Jacques Piccard

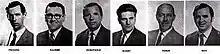
Crew members of the "Grumman/Piccard PX-15" / "Ben Franklin"

The crew consisted of Jacques Piccard as the mission leader; Erwin Aebersold, another Swiss, as Piccard's handpicked pilot and main assistant to Piccard and project engineer during the Franklin's design and construction. Grumman selected a Navy submariner named Don Kazimir to be captain. The U.S. Navy Oceanographic Office sent Frank Busby to conduct a bottom survey along the drift track over the Continental Shelf and the Royal Navy sent Ken Haigh, an acoustic specialist, who studied underwater acoustics and performed sonic experiments up and down the water column throughout the mission. The sixth man was Chet May from NASA. His specialty was "man working in space". Wernher von Braun learned about the "Franklin" mission, visited the submarine in Palm Beach, and considered the mission a kind of analogue to a prolonged mission in space, such as on the forthcoming Skylab. He appointed May as a NASA observer to accompany the mission and study the effects of prolonged isolation on the human crew.